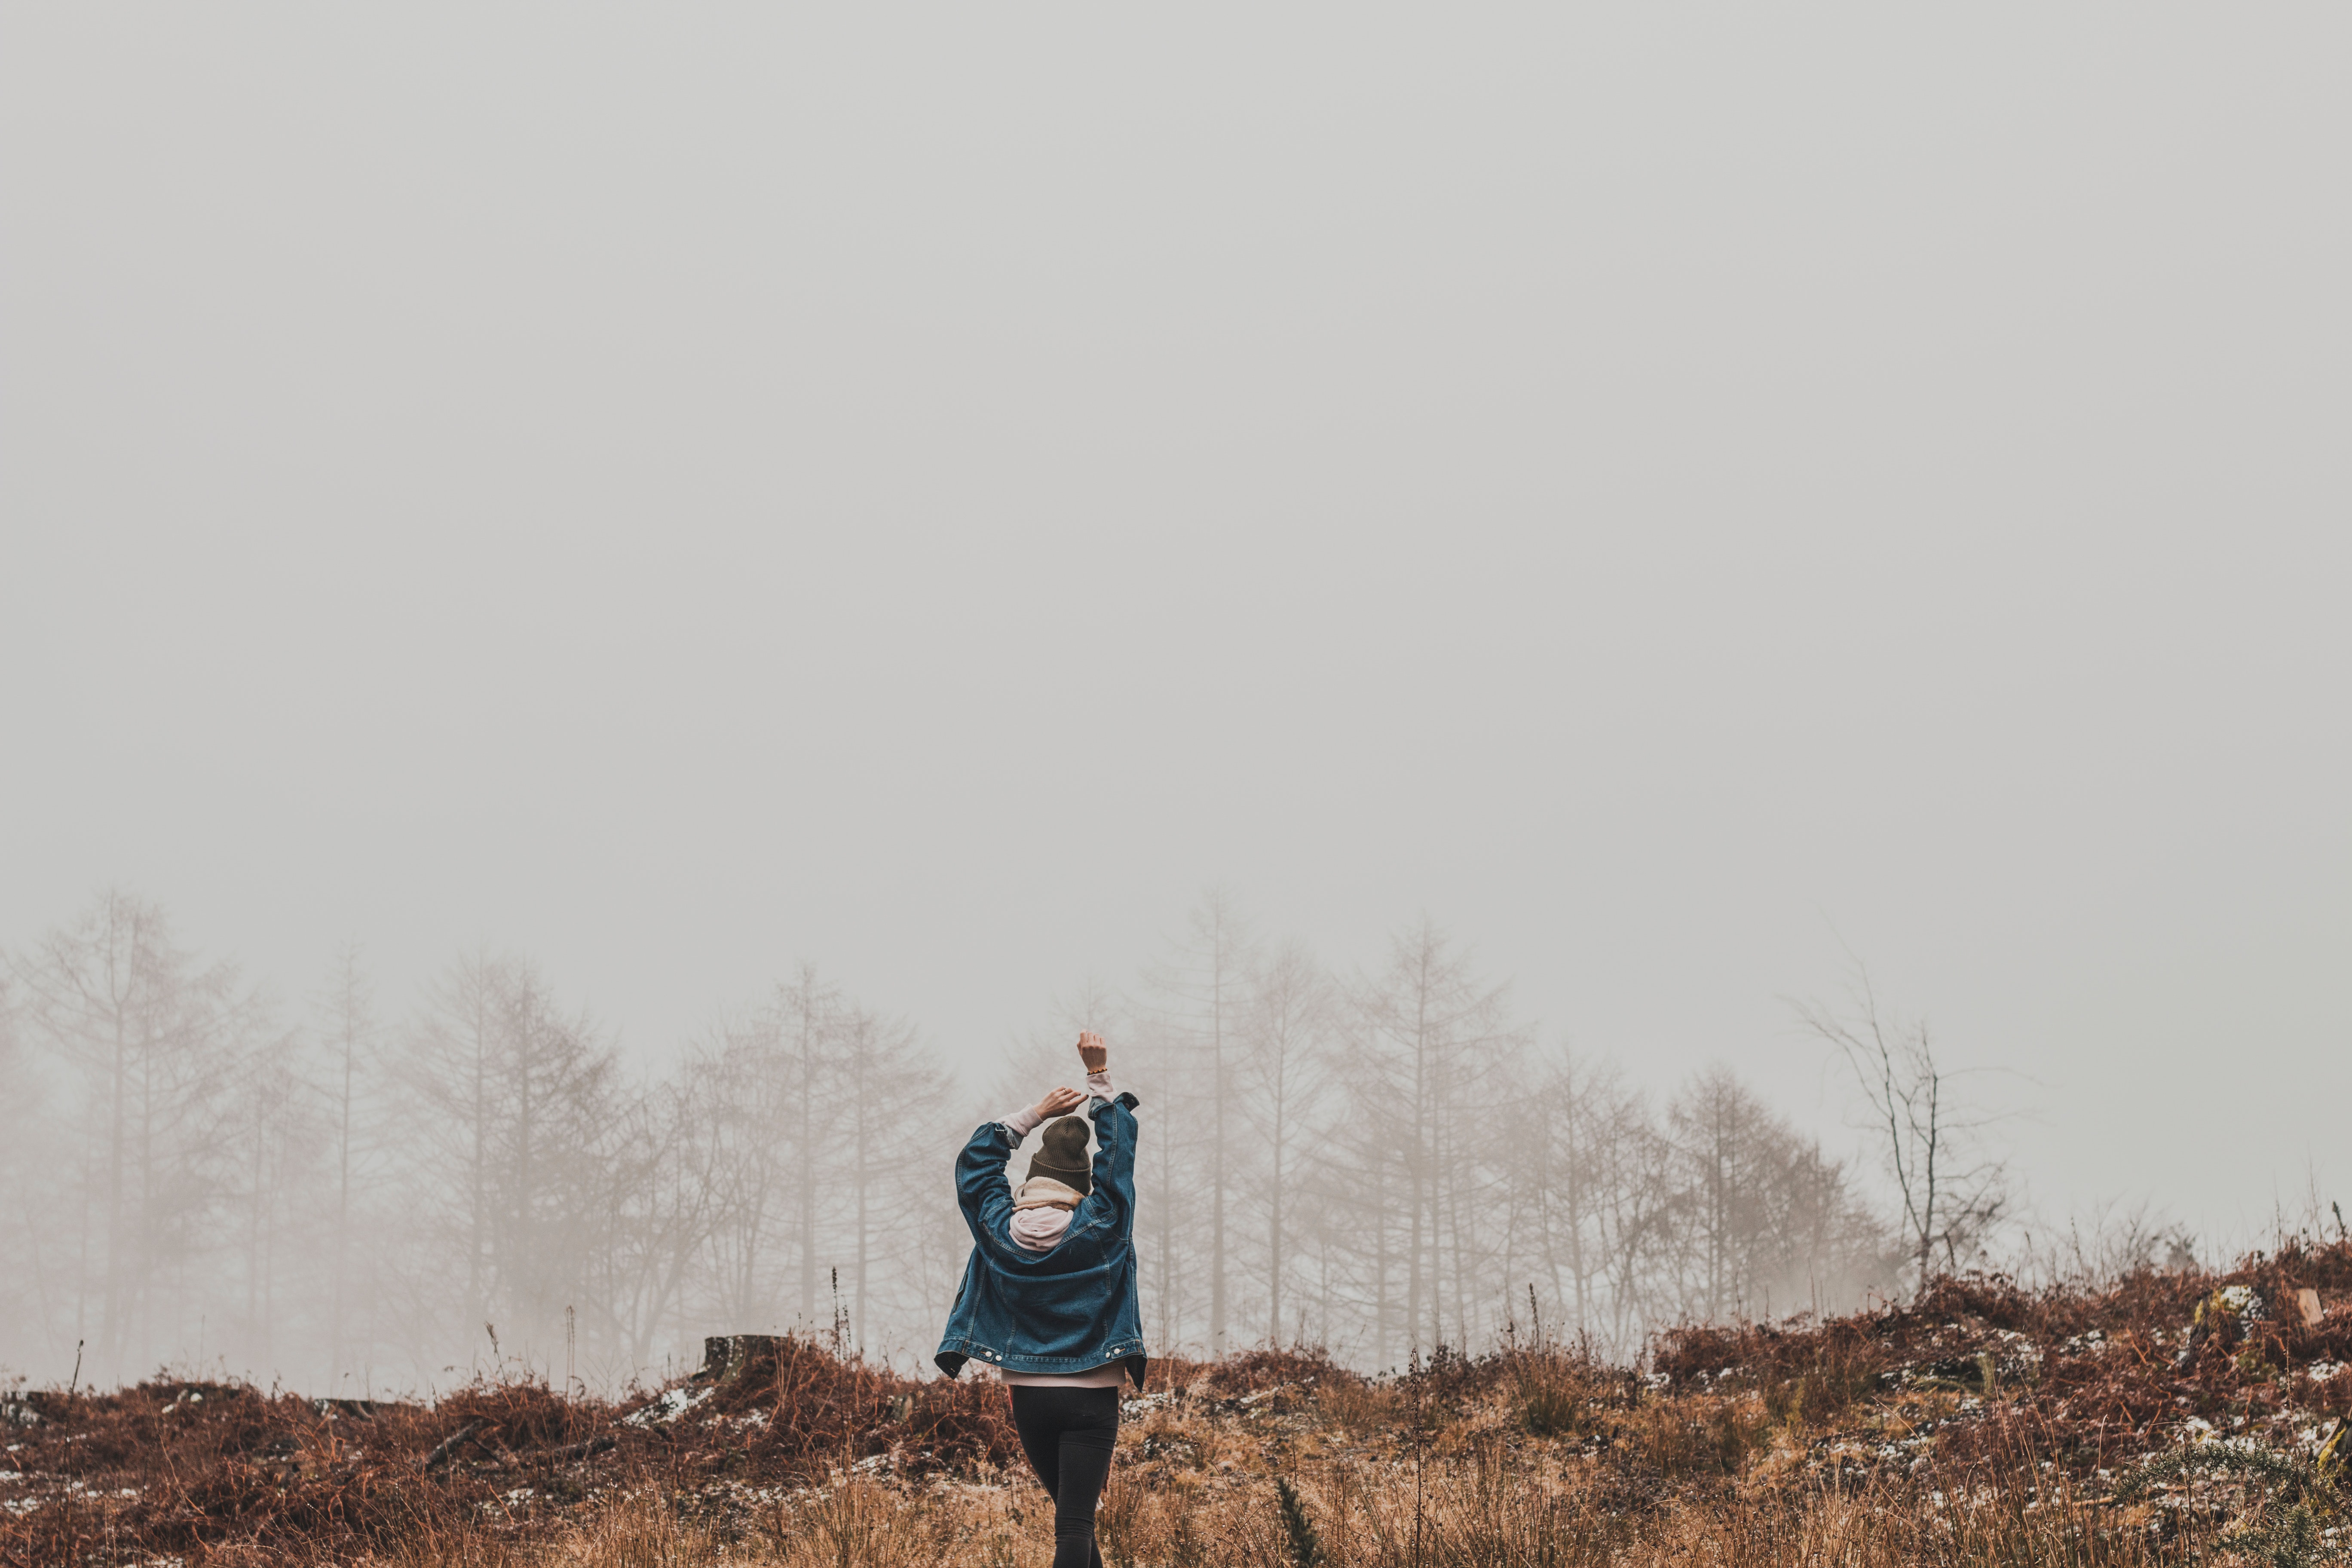
photograph, sky, atmospheric phenomenon, tree, cloud, fog, wilderness, standing, grass, grassland, photography, winter, leaf, grass family, atmosphere, spring, outerwear, haze, landscape, branch, plant, mountain, forest, happy, mist, soil, plain, vacation, portrait photography, meteorological phenomenon, road, hill, prairie